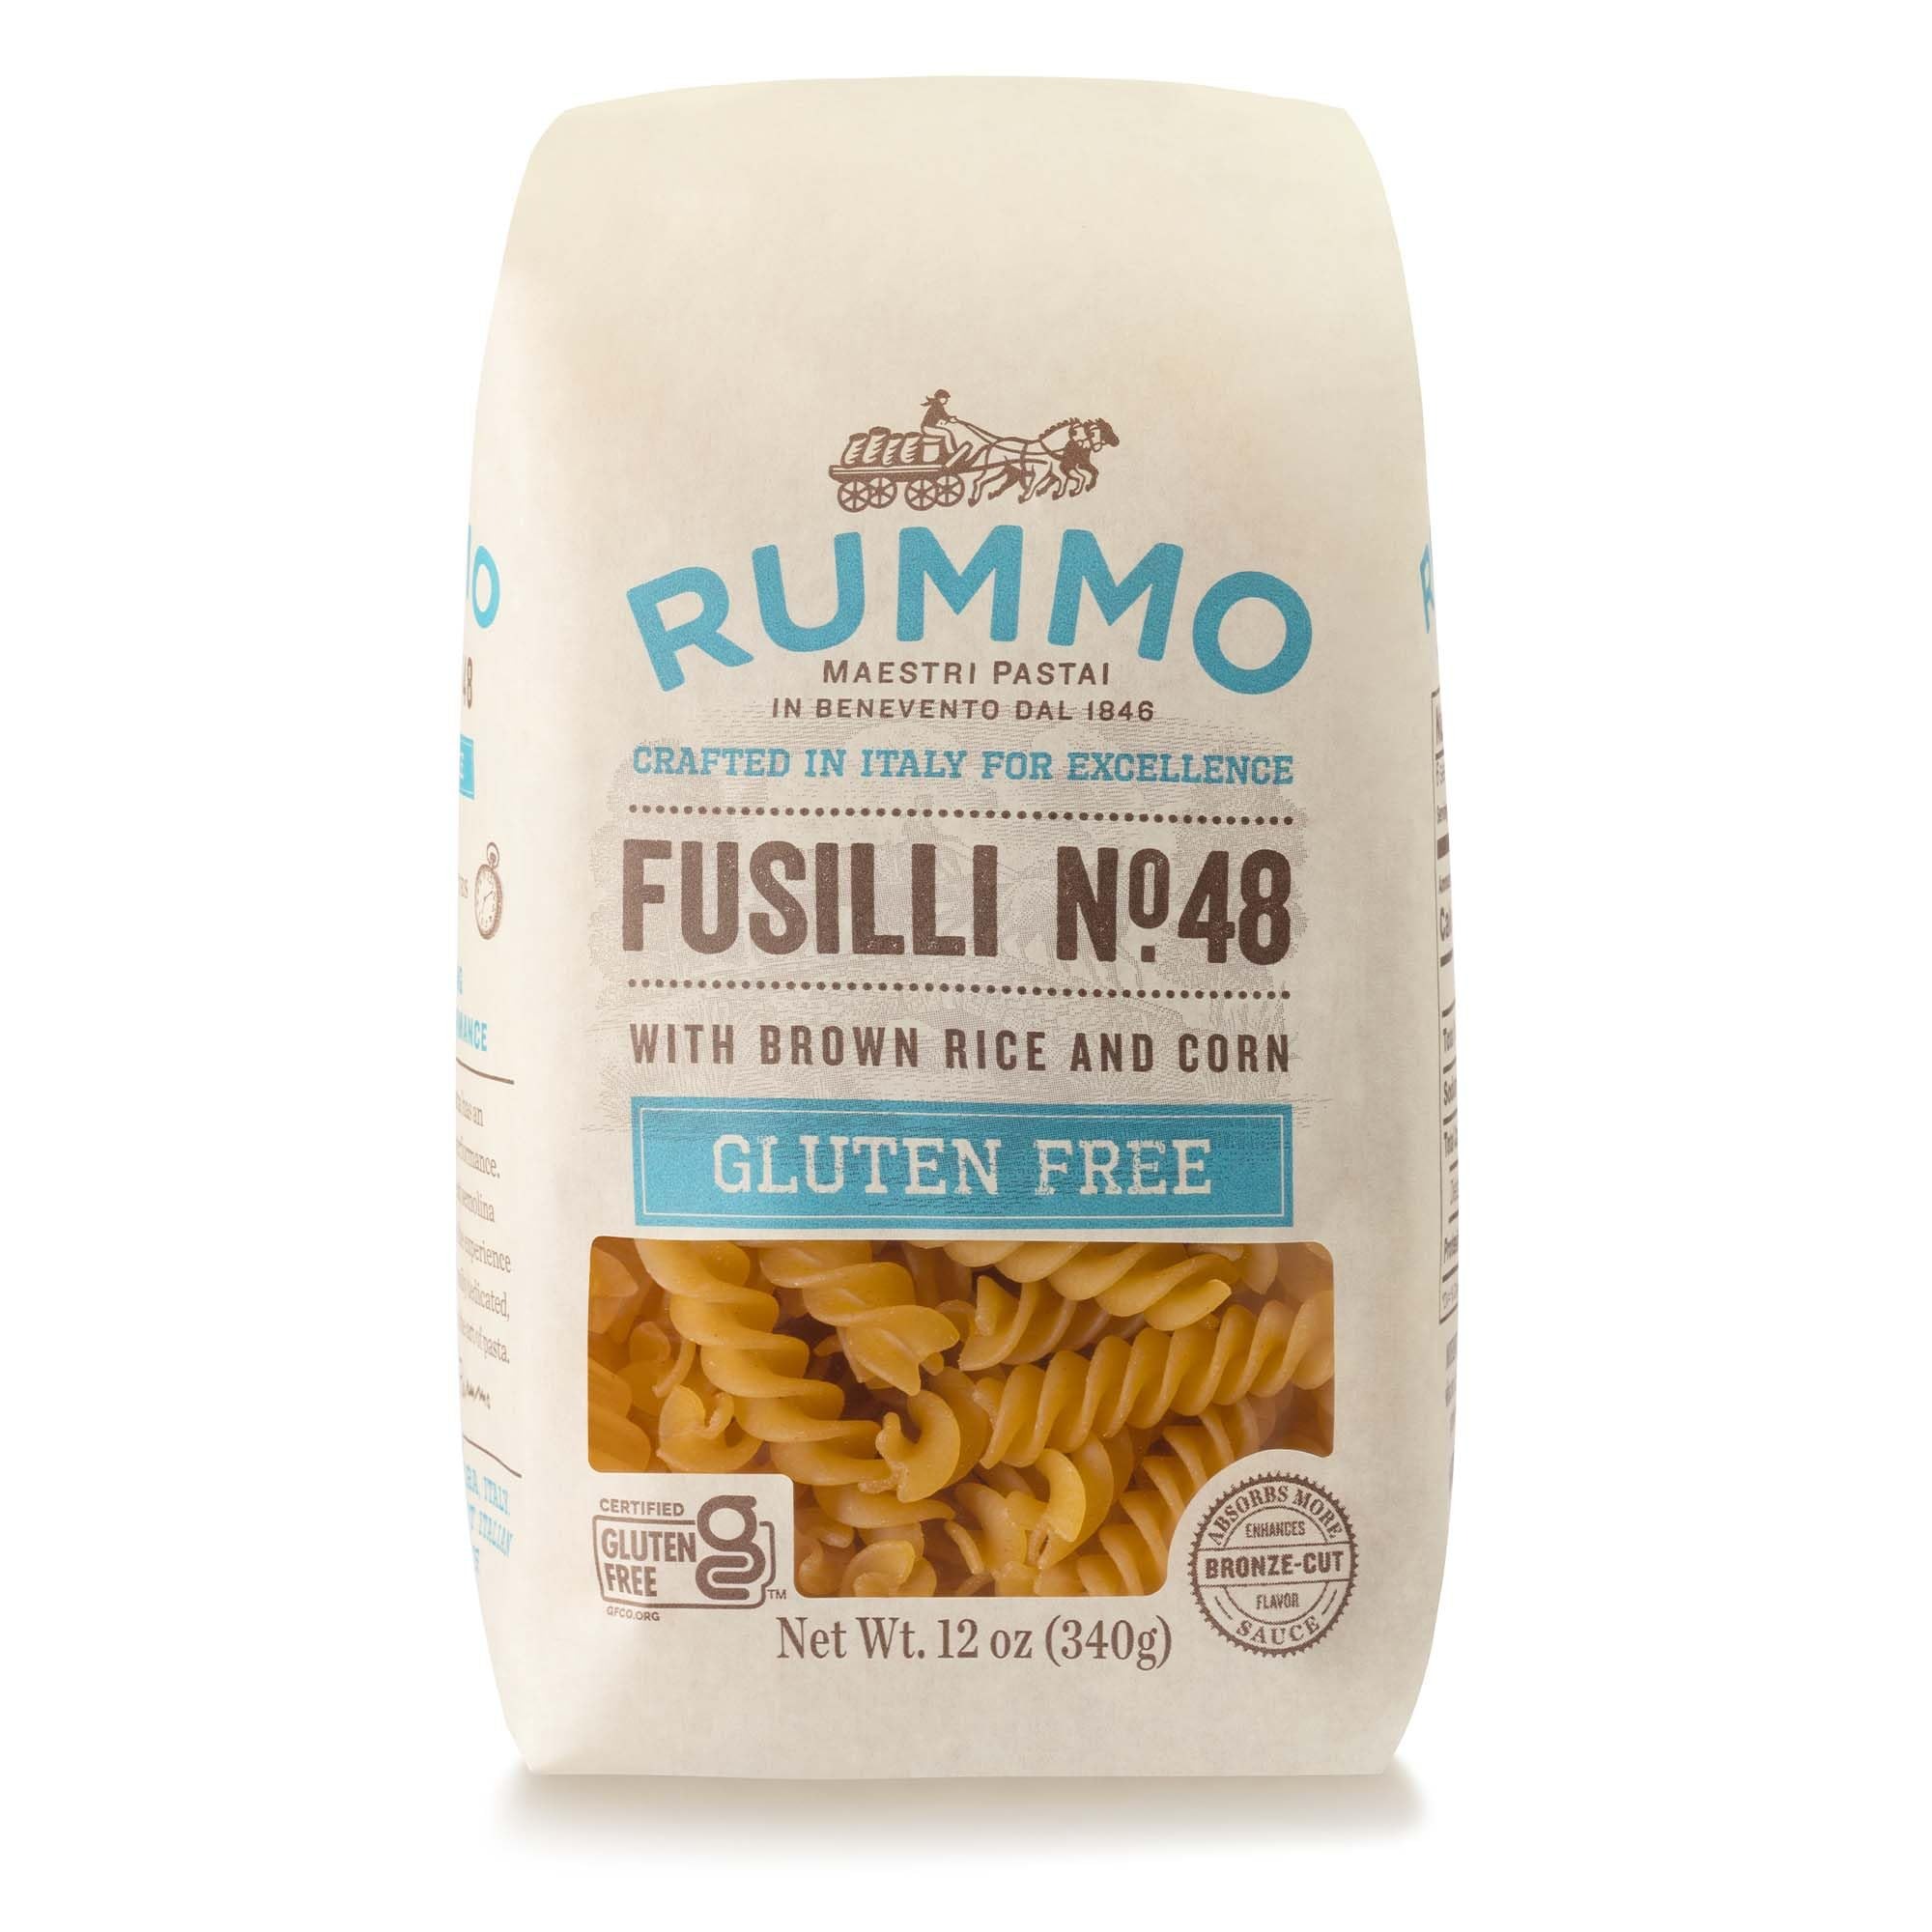
Item Name: Rummo Gluten Free Fusilli N.48 - Gluten Free Fusilli Pasta Noodles, Made with Brown Rice & Corn, Pasta from Italy - 12 Ounce (Pack of 16)
Bullet Point 1: SPIRAL PASTA - Fusilli, with its sauce-catching spirals, is as delicious and delightful to eat as the classic version from southern Italy, where its name and precise shape vary from region to region
Bullet Point 2: RESTAURANT QUALITY - With a cooking time of just 13 minutes, Fettuccine No.48 allows for a convenient and efficient meal, ideal for busy schedules without compromising on quality
Bullet Point 3: GLUTEN-FREE - Our pasta is crafted from a blend of rice and corn, providing a reliable gluten-free option, catering to individuals with gluten sensitivities or those seeking gluten-free alternatives
Bullet Point 4: SATISFYING TEXTURE - Despite being gluten-free, this pasta option maintains a satisfying texture, allowing you to enjoy your favorite Italian dishes without compromising on taste or mouthfeel
Bullet Point 5: MADE IN ITALY - Made in Bevento, located in the south of Italy, this pasta captures the essence of Italian culinary tradition, bringing an authentic touch to your table
Value: 16.0
Unit: Count

Price: 37.2